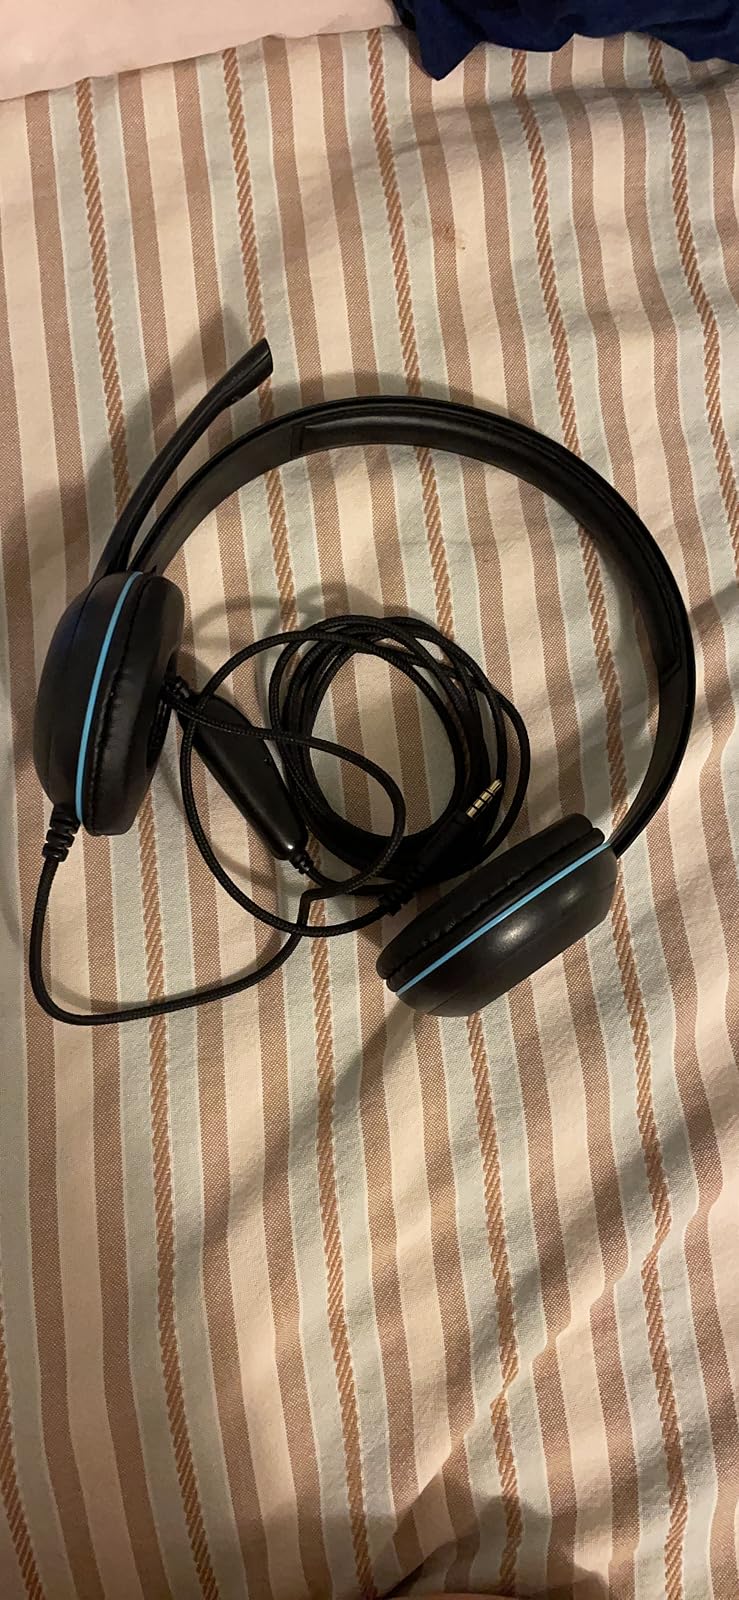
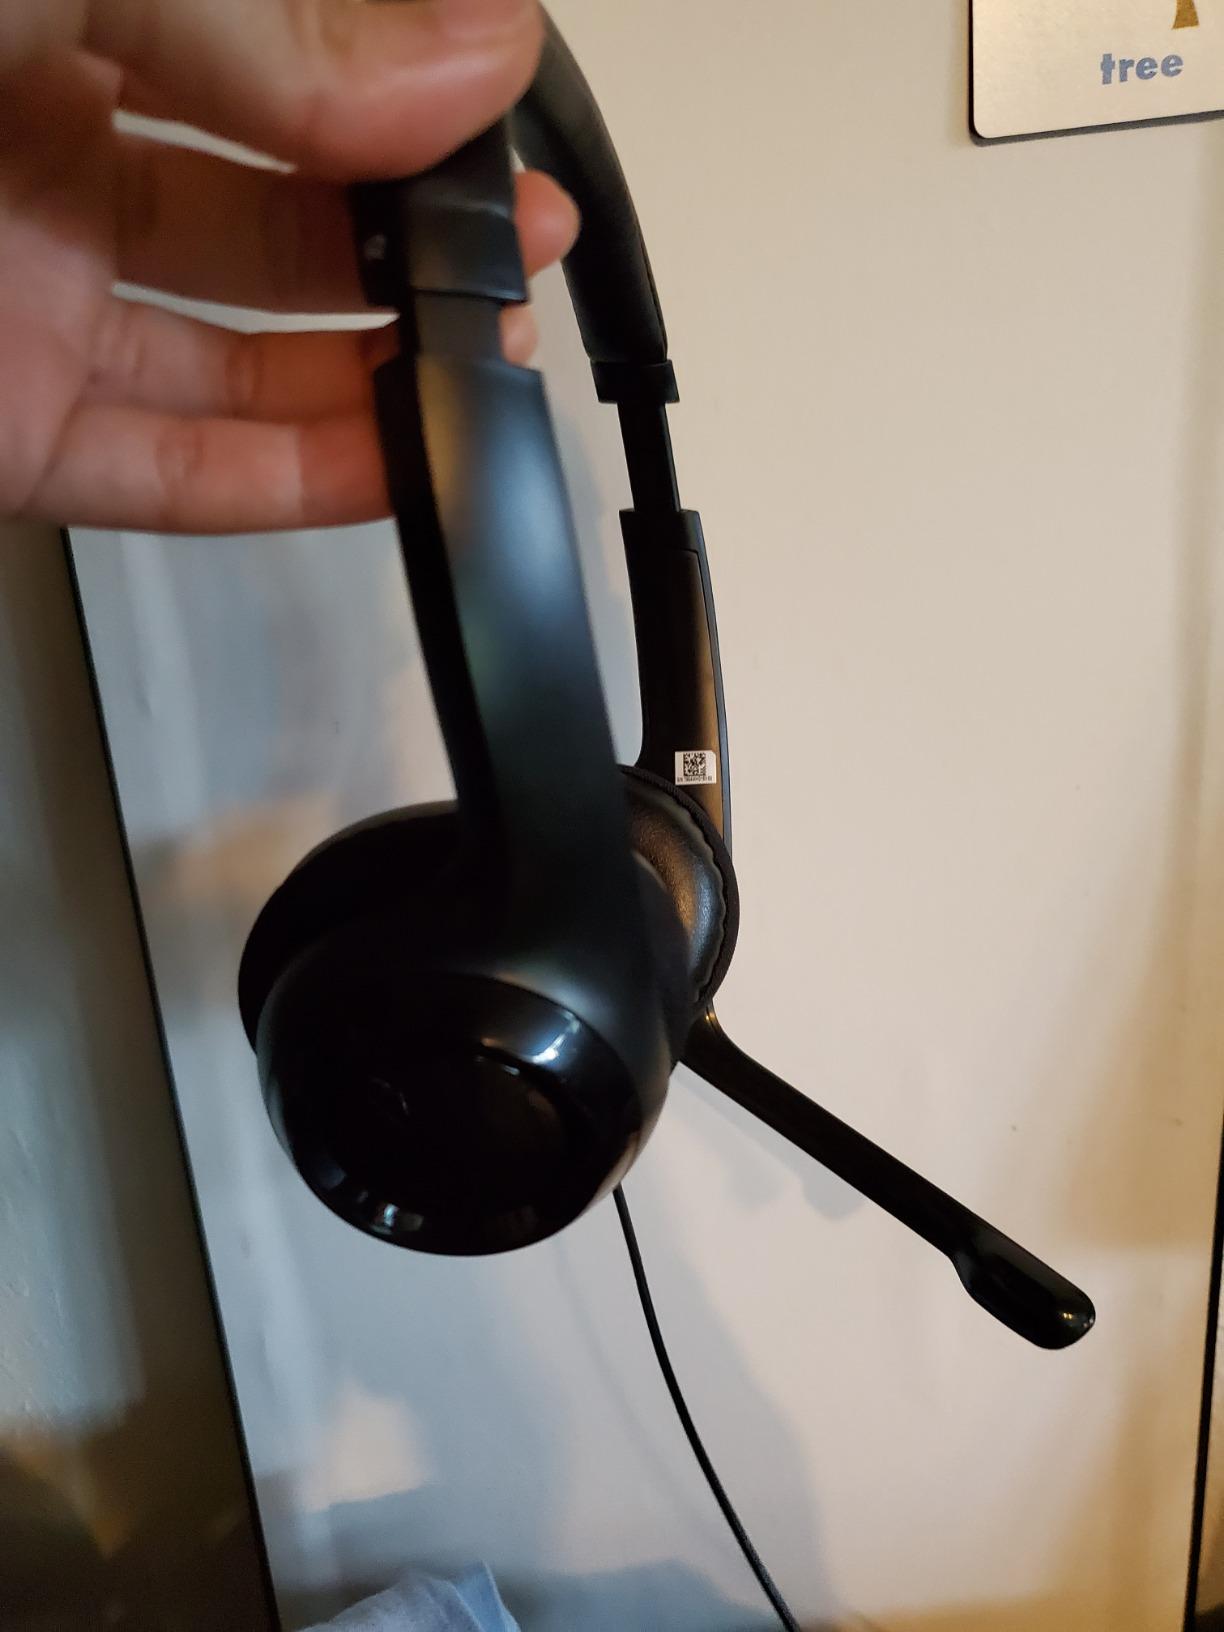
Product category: headphones
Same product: no